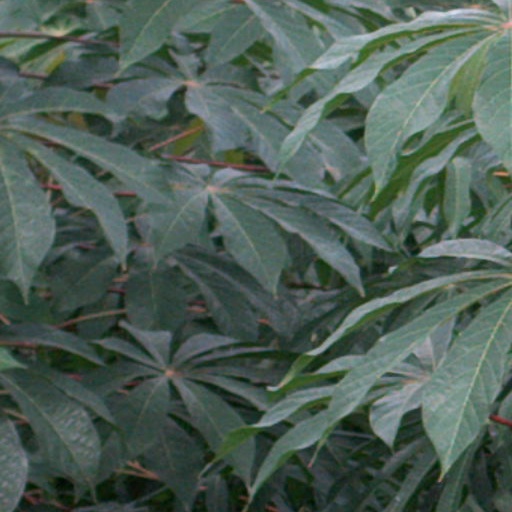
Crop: cassava